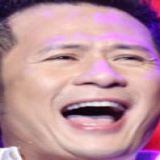
ca sĩ Bằng Kiều